Sihlwald railway station

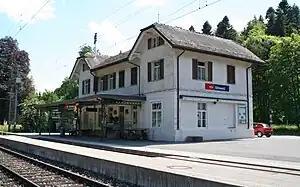

Sihlwald is a railway station in the Sihl Valley, in the municipality of Horgen, Canton of Zurich, Switzerland. The station is on the Sihltal line, which is operated by the Sihltal Zürich Uetliberg Bahn (SZU). The station takes its name from the Sihlwald forest and nature reserve, whose visitor centre is adjacent to the station.